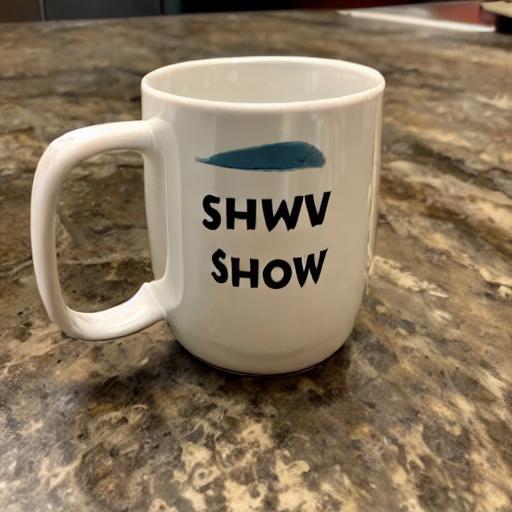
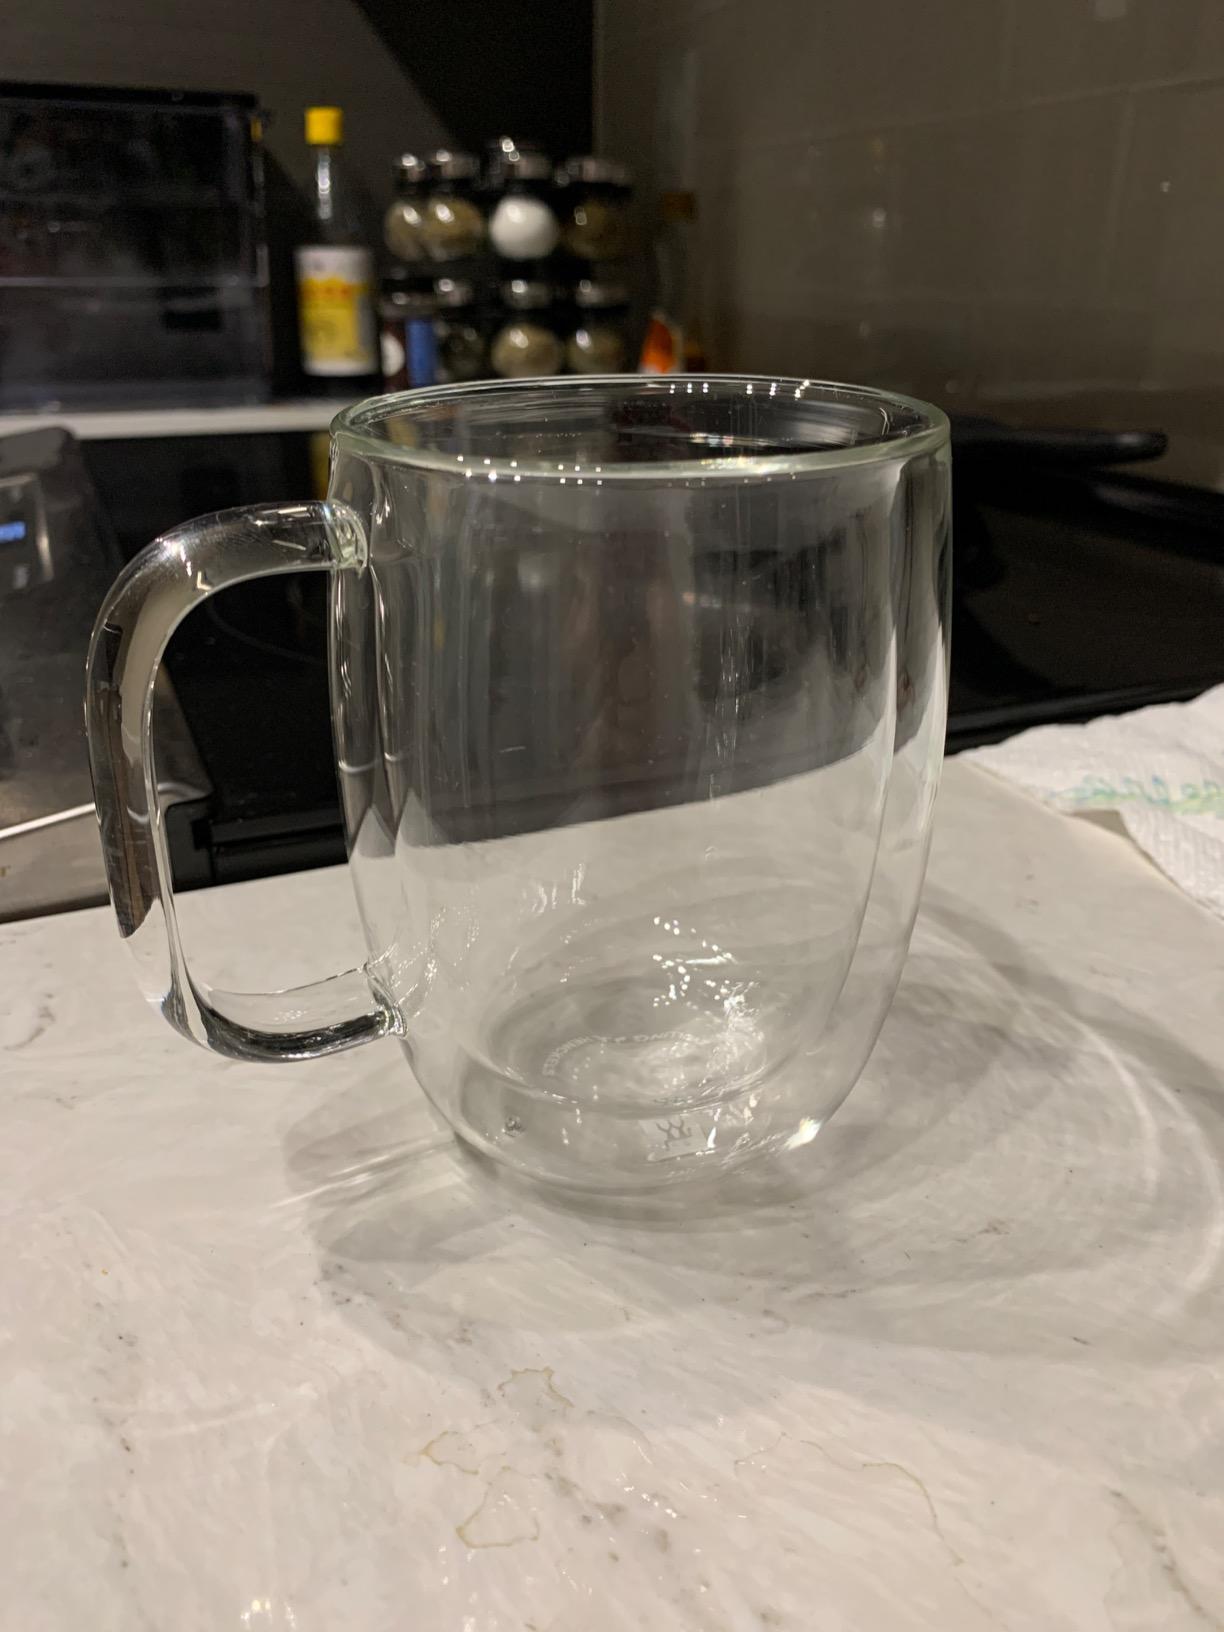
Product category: items_mug
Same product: no